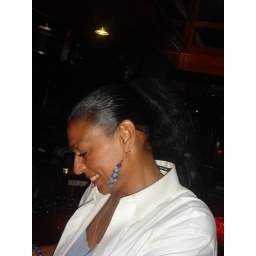
Southern girl working in Puerto Banus bar - great laugh.